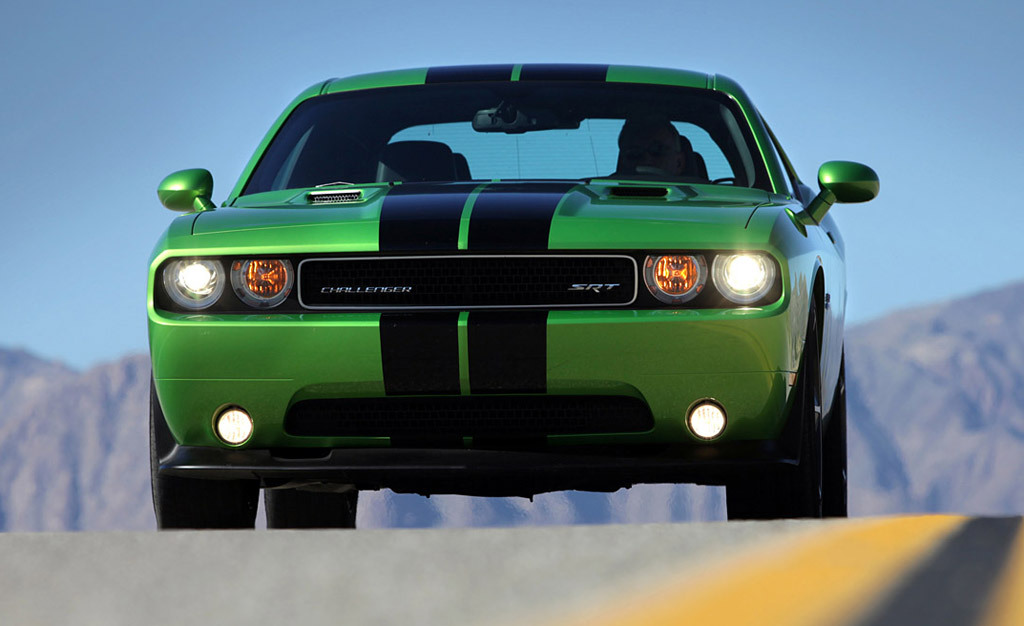
Car model: 2011 Dodge Challenger SRT8